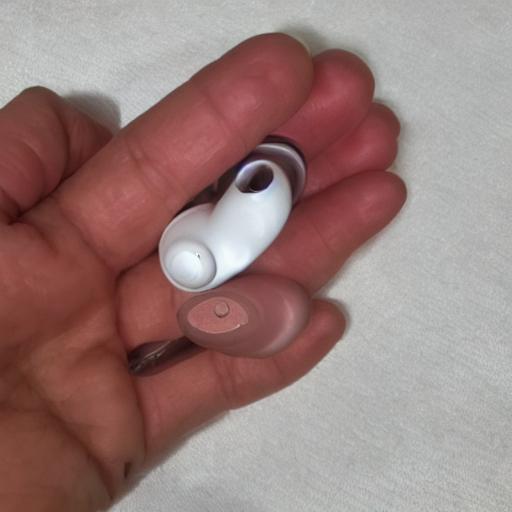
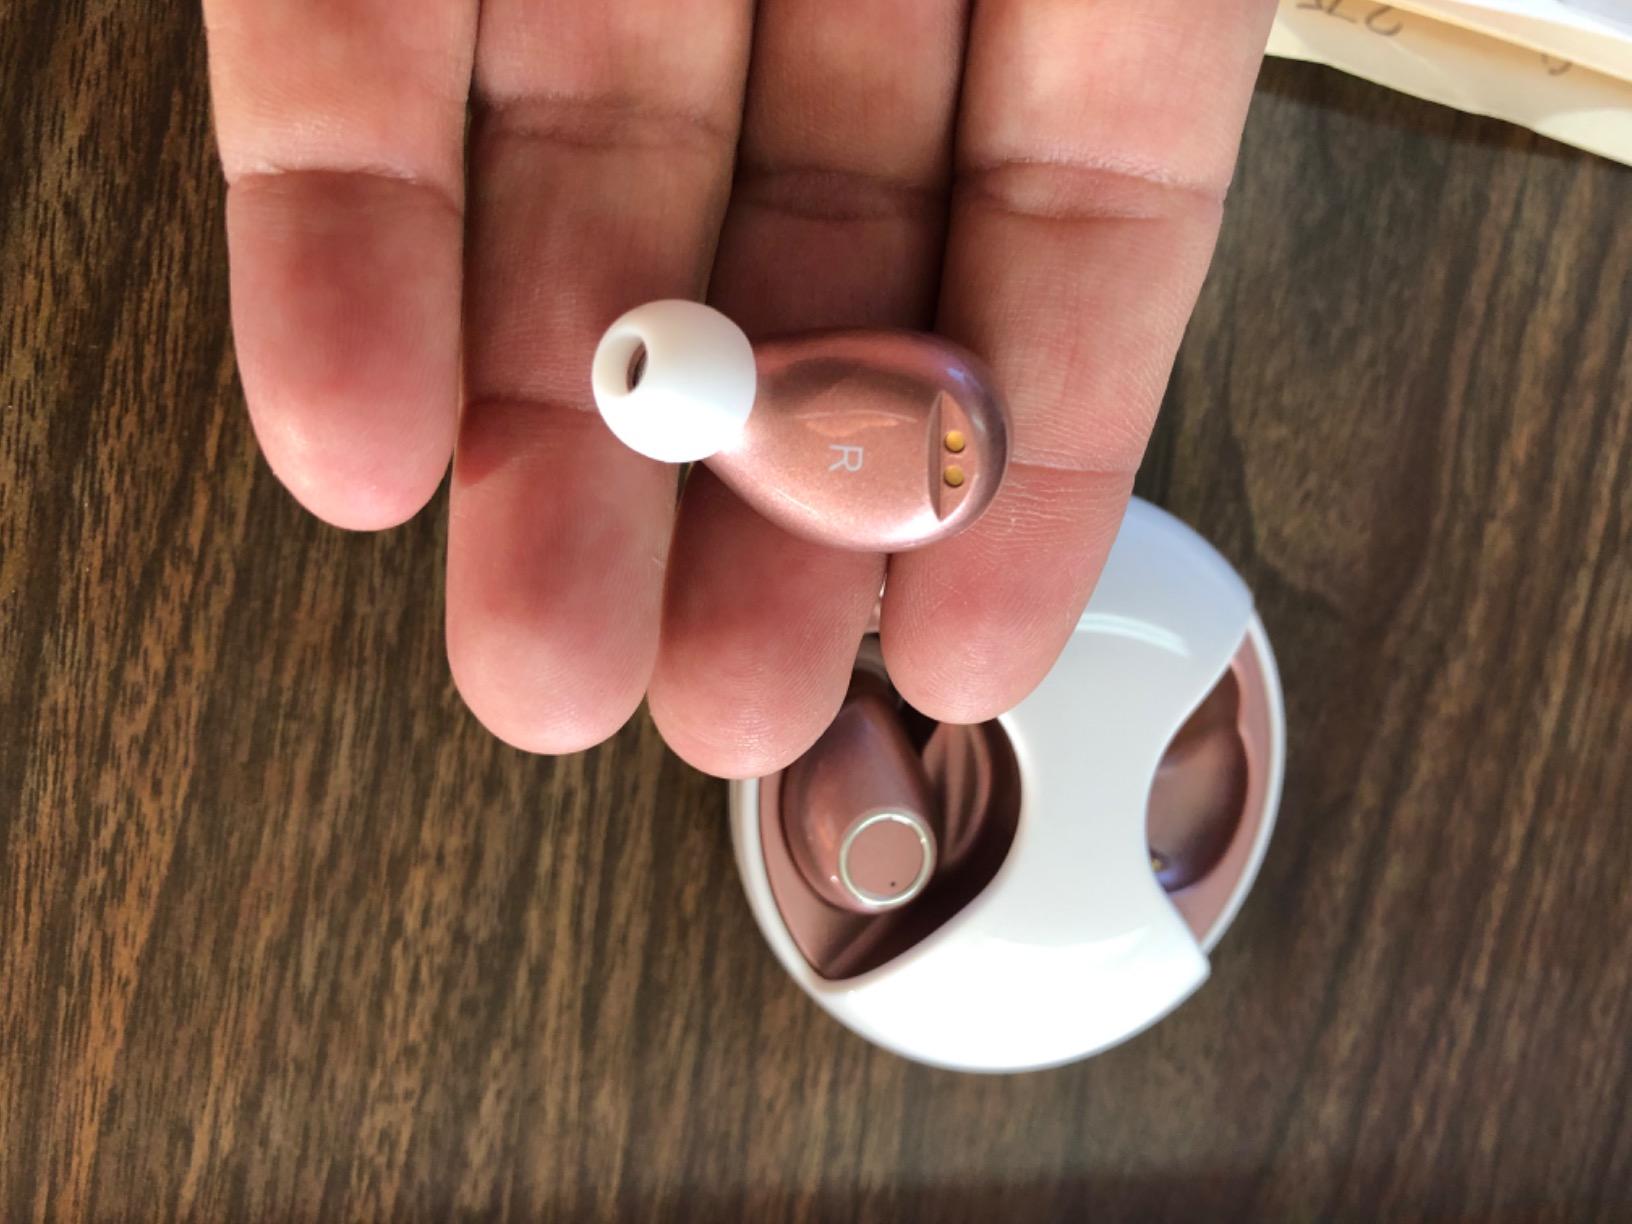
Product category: earbuds
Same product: no